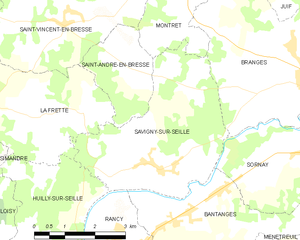
Carte des communes françaises